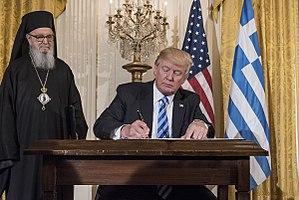
La fête nationale de la Grèce est la fête nationale de la République hellénique. Les célébrations ont lieu le 25 mars, commémorant la déclaration d'indépendance du pays. Celle-ci fut proclamée le 25 mars 1821 par les indépendantistes hellènes, réunis en Sénat à Kalamata. Ce jour est hautement symbolique puisqu'il s'agit du jour de l'Annonciation, ô combien important pour la société grecque où l'orthodoxie joue un rôle prééminent. Le 25 mars est un jour férié. Ces célébrations donnent lieu à d'importantes manifestations populaires, notamment à Athènes et à Thessalonique où des parades militaires sont organisées. Des évènements similaires ont lieu dans les pays où la diaspora hellène est très nombreuse, comme aux États-Unis. Le 25 mars est également férié à Chypre, pays hellénophone historiquement liée à la République hellénique.